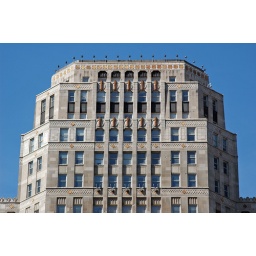
Art deco tower of the Merchandise Mart building on the north bank of the Chicago River at Wells Street in Chicago, Illinois